Christmas Island Airport

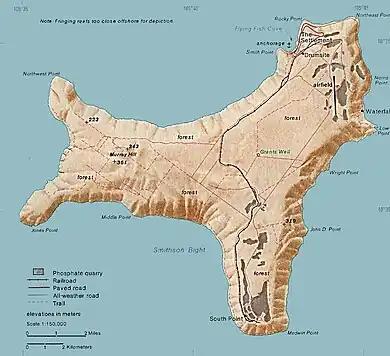
Map of Christmas Island showing location of airfield

From the late 1940s, when the island was still a British colony administered by Singapore and the Straits Settlements Administration, it was serviced occasionally by Royal Air Force (RAF) Short Sunderland flying boats before the construction of the airport in 1974. The First commercial jet service from Perth, a TAA Boeing 727, arrived on 6 June 1974. Under Australia’s two-airline policy, Ansett Airlines of Australia joined TAA on the route, providing the only direct air links with Australia. In 2024, Australia Post released a series of commemorative stamps to mark the 50th anniversary of the first flight.